Undercover Girl

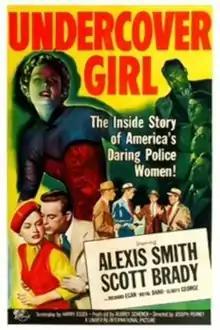
Theatrical release poster

Undercover Girl is a 1950 American crime film noir directed by Joseph Pevney and starring Alexis Smith and Scott Brady.